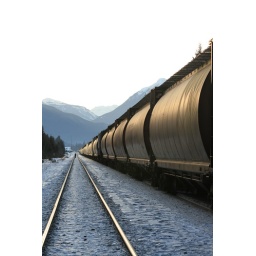
Goods train in Rocky mountain